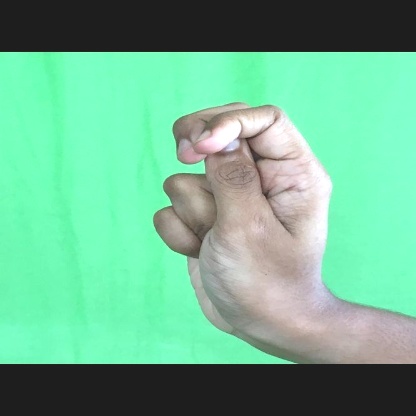
Mudra: Katakamukha